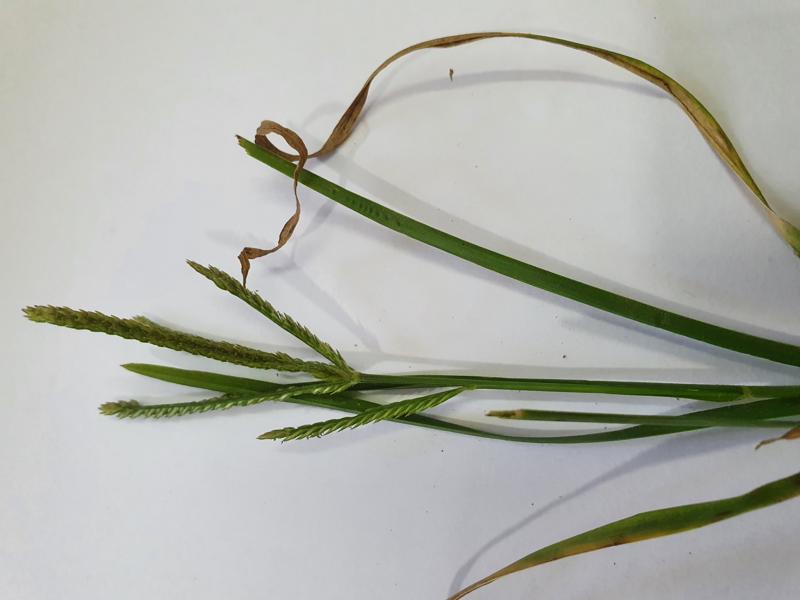
Weed species: Paspalum scrobiculatum